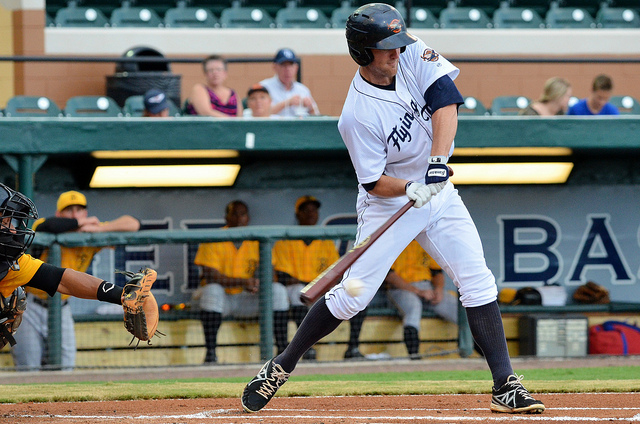
một người đàn ông đang vung gậy để đánh quả bóng chày